Ajaan Suwat Suvaco

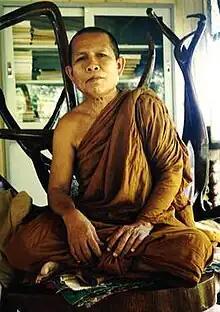

Ajaan Suwat Suvaco (27 August 19195 April 2002), born in Thailand, was a Buddhist monk who founded four monasteries in the western United States.